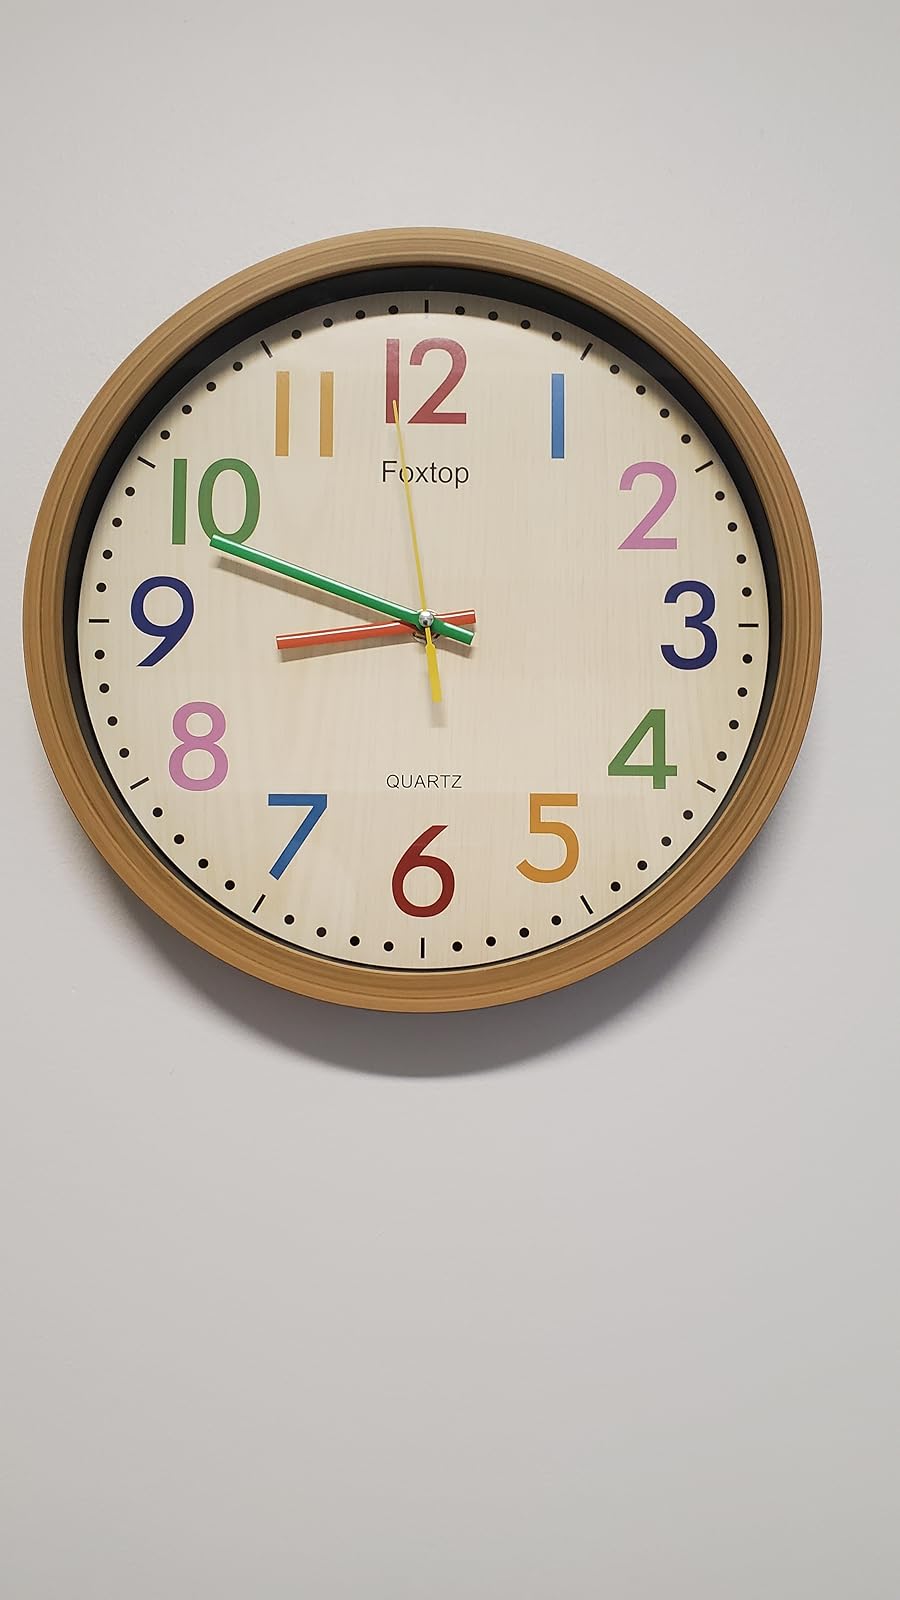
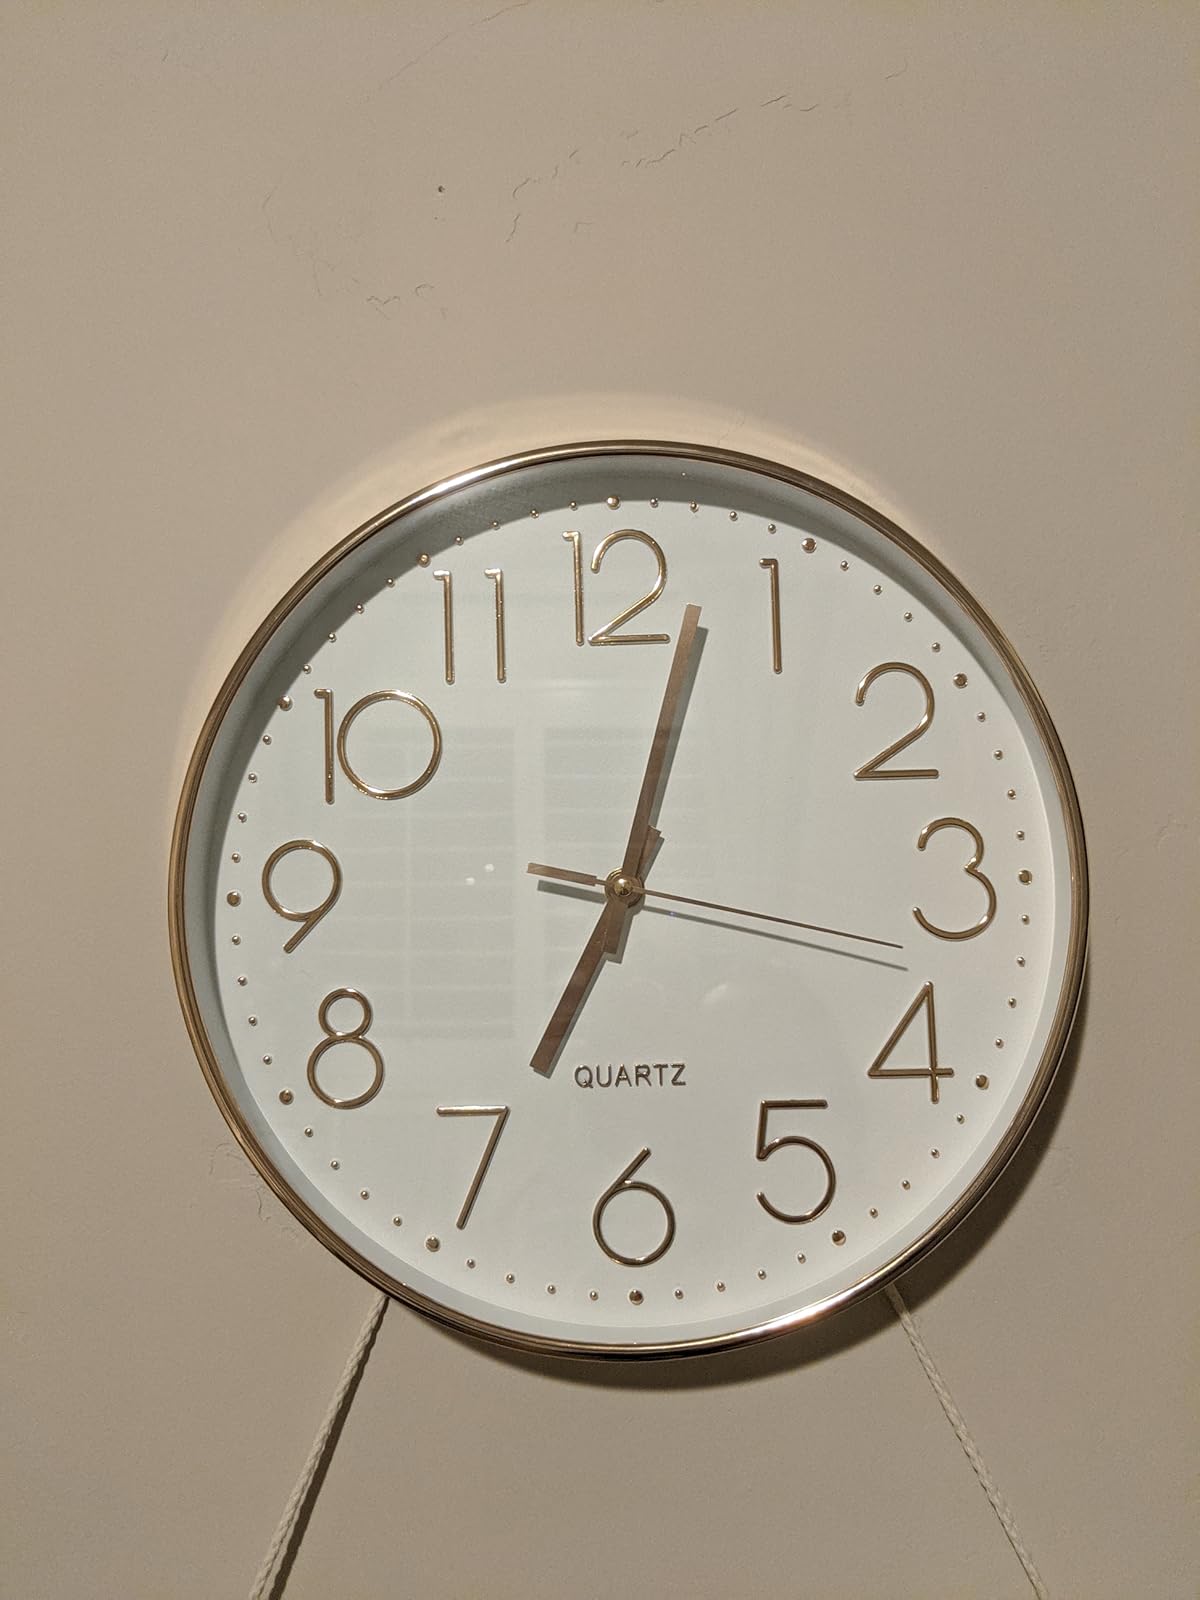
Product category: clock
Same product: no